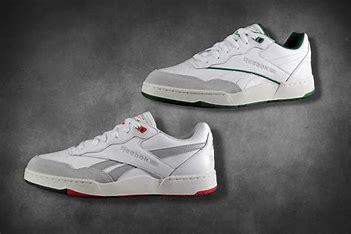
Brand: Reebok
Model: BB 4000 Ii